Henrietta Wells Livermore

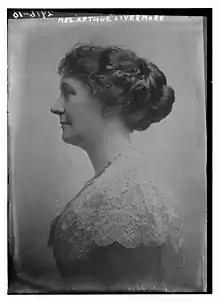

Henrietta Wells Livermore (May 22, 1864 - October 15, 1933) was an American suffragist. She organized the first meeting of suffragists at her Park Avenue apartment in 1910, which became the Women's National Republican Club.